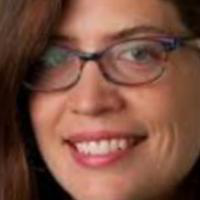
Age group: age 31-40